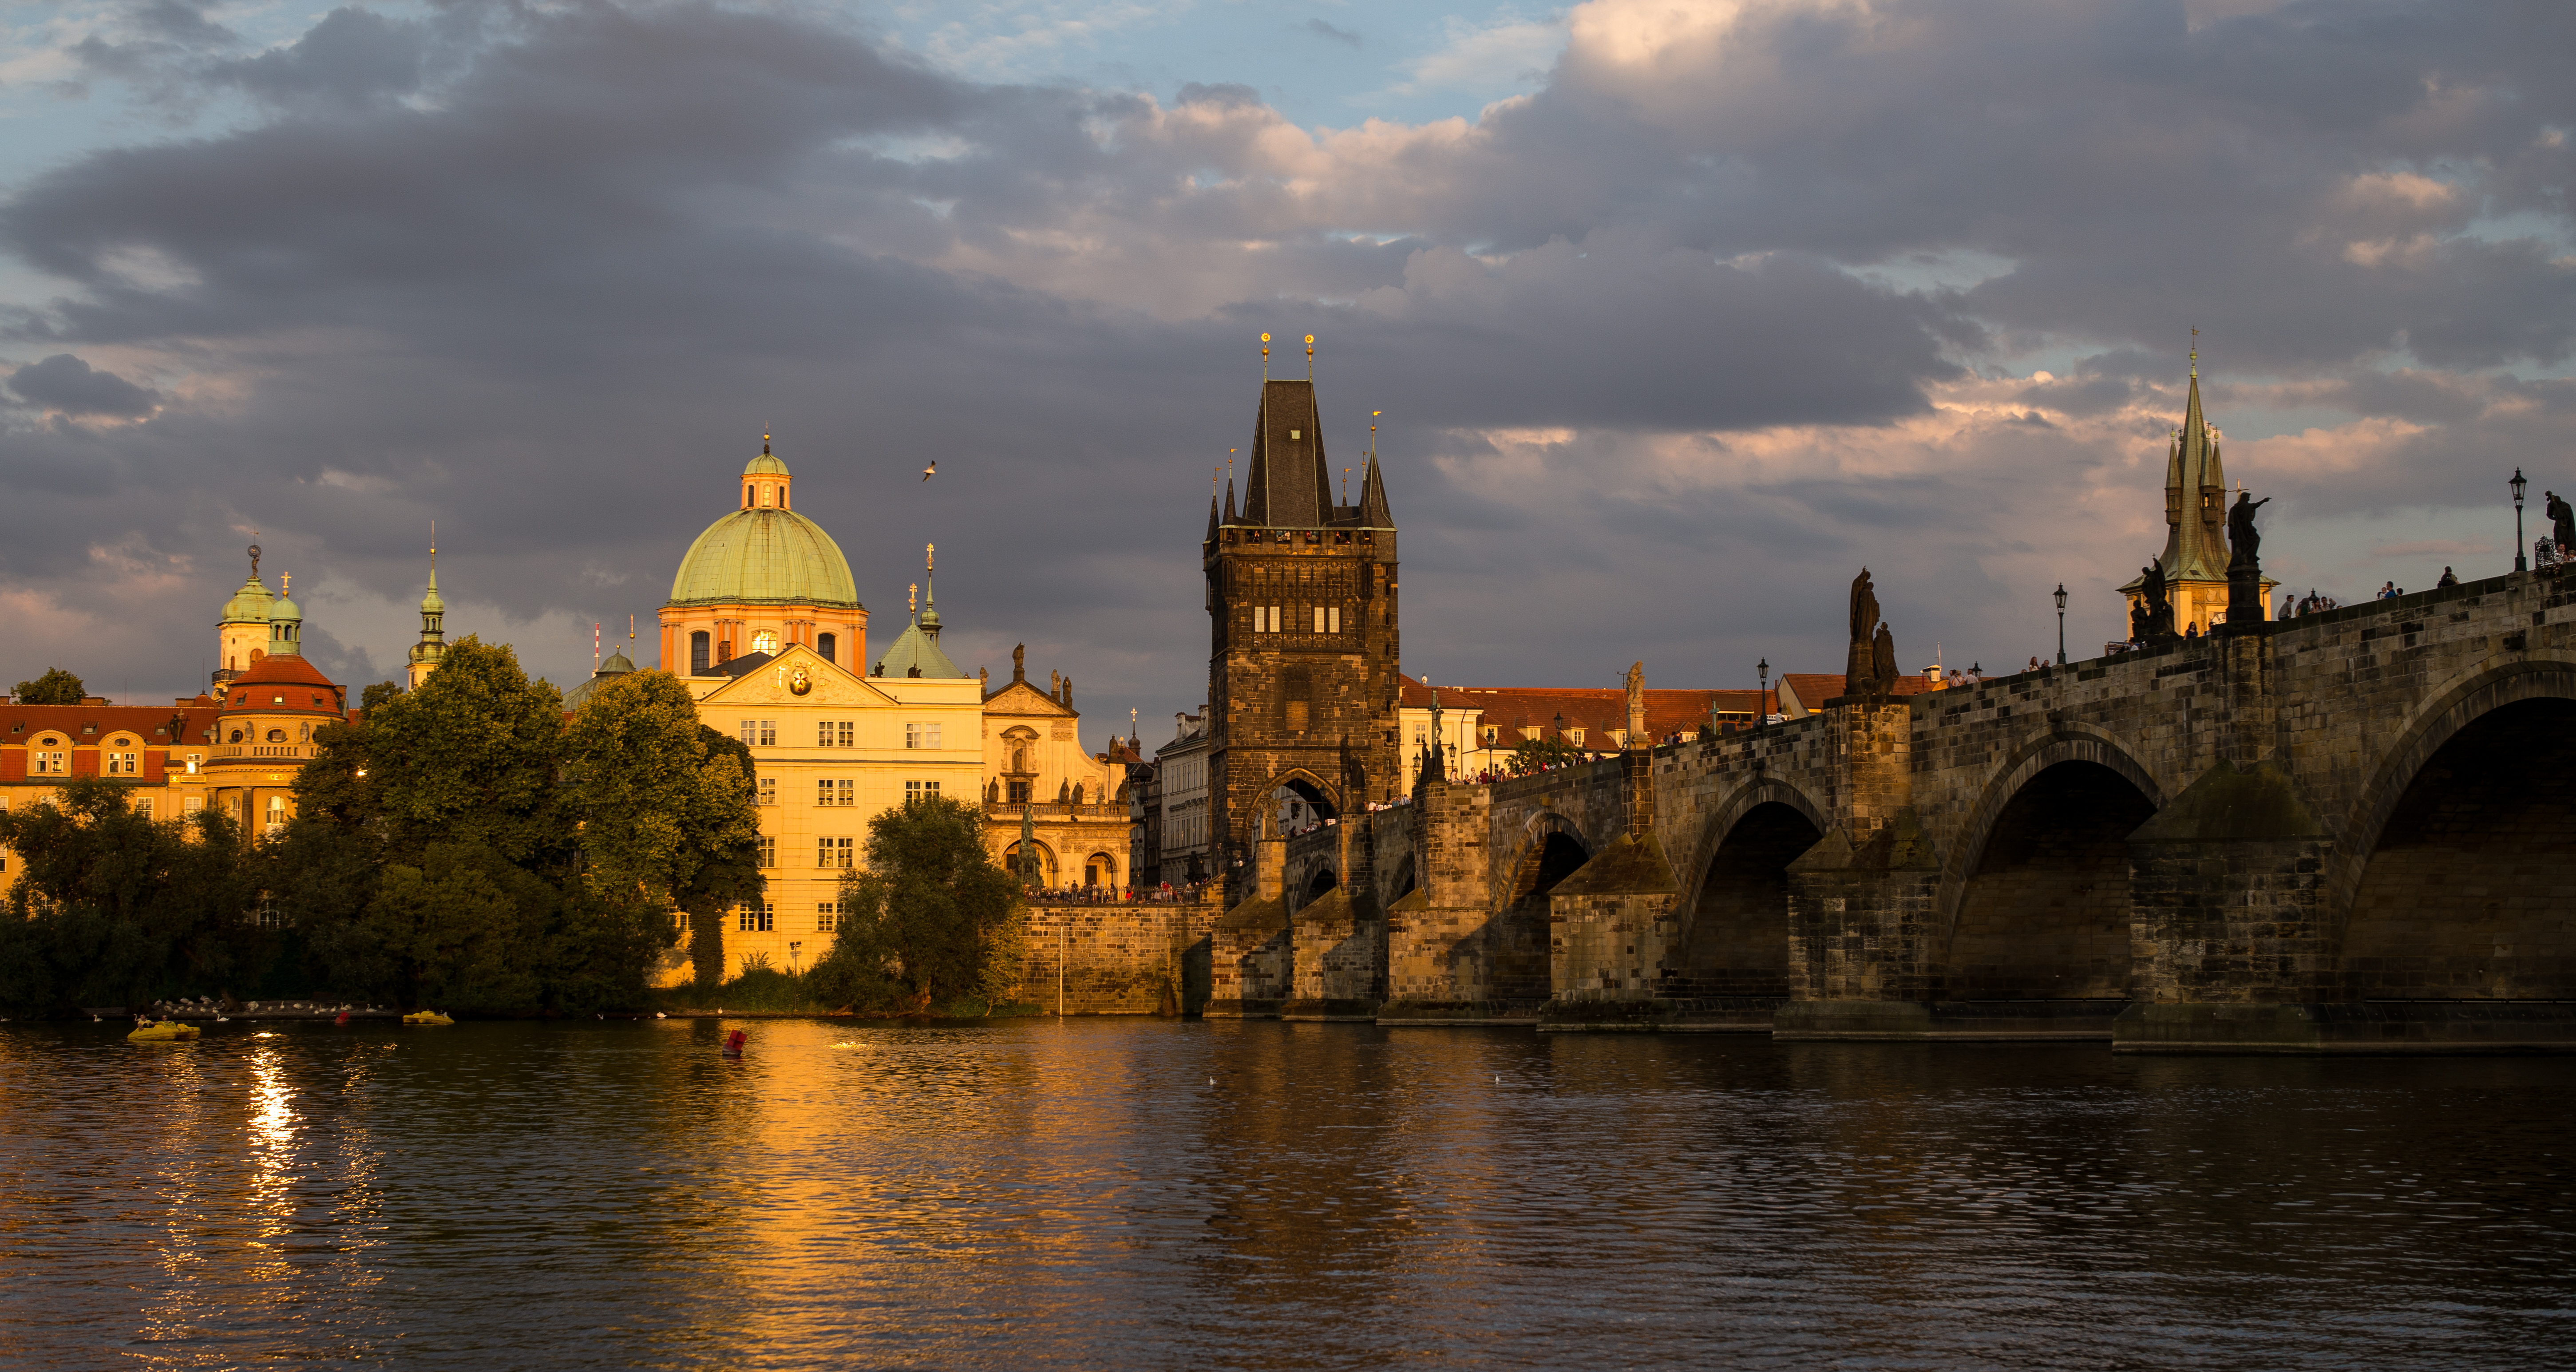
architecture, sunset, bridge, morning, town, chateau, old, city, river, cityscape, panorama, summer, travel, dusk, europe, evening, reflection, autumn, castle, landmark, glow, cathedral, prague, tourism, waterway, place of worship, clouds, m, spires, praga, 50, leica, stare, afternoon, 240, summilux, karluv, most, charles, vltava, reka, moldau, czech, czechia, cesko, praha, praag, prag, mesto